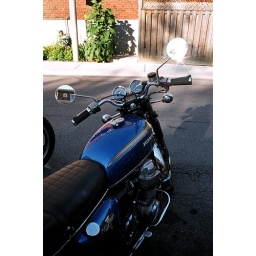
Vinnie's bike mirror shining in the sun.